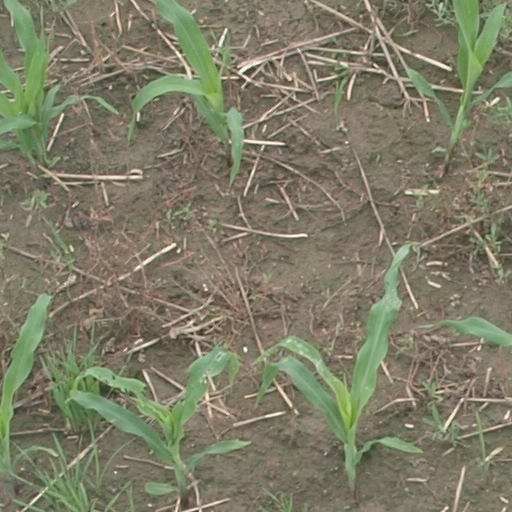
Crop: maize; corn